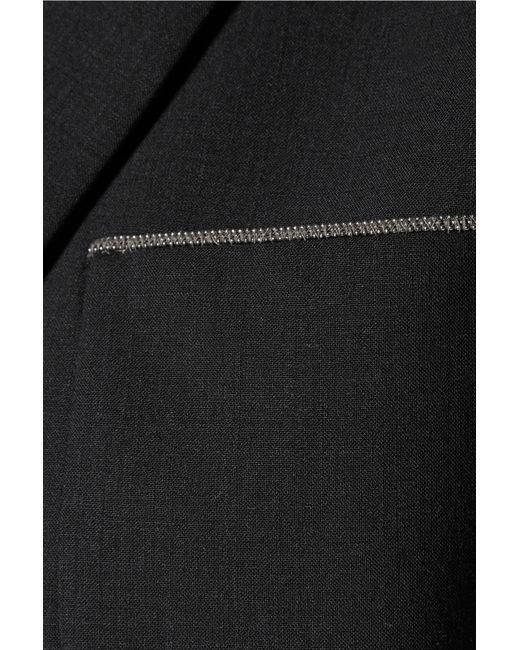
Schwarzer genähter Stoff aus synthetischem Material